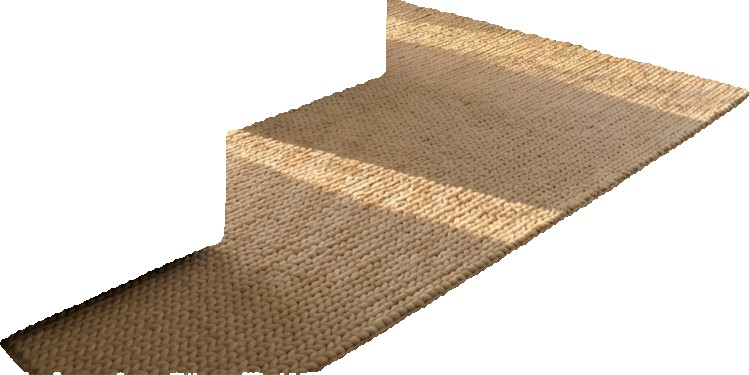
Surface category: rug